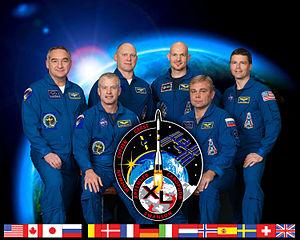
L'Expédition 40 est la 40ᵉ mission de longue-durée à la station spatiale internationale (ISS).